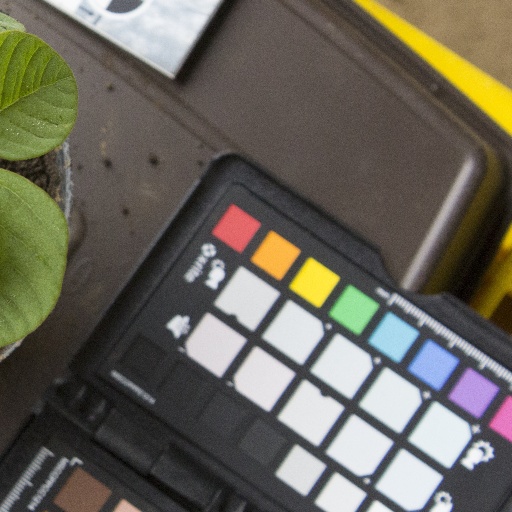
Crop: soybean